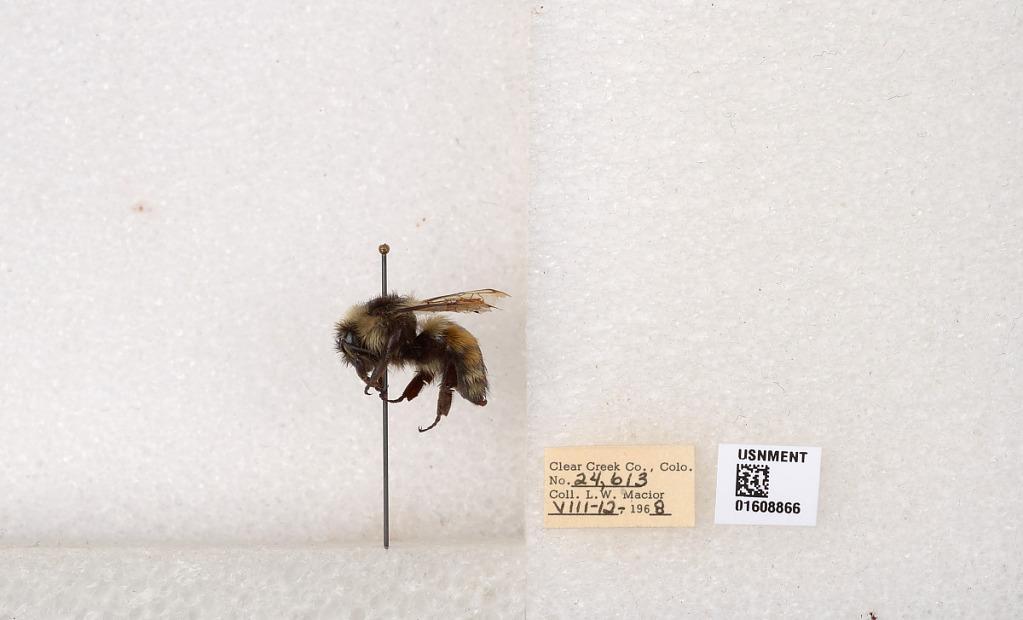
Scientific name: Bombus (Pyrobombus) sylvicola Kirby
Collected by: L. Macior
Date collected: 1968-8-12
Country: United States
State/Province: Colorado
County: Clear Creek
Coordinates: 39.6891, -105.644